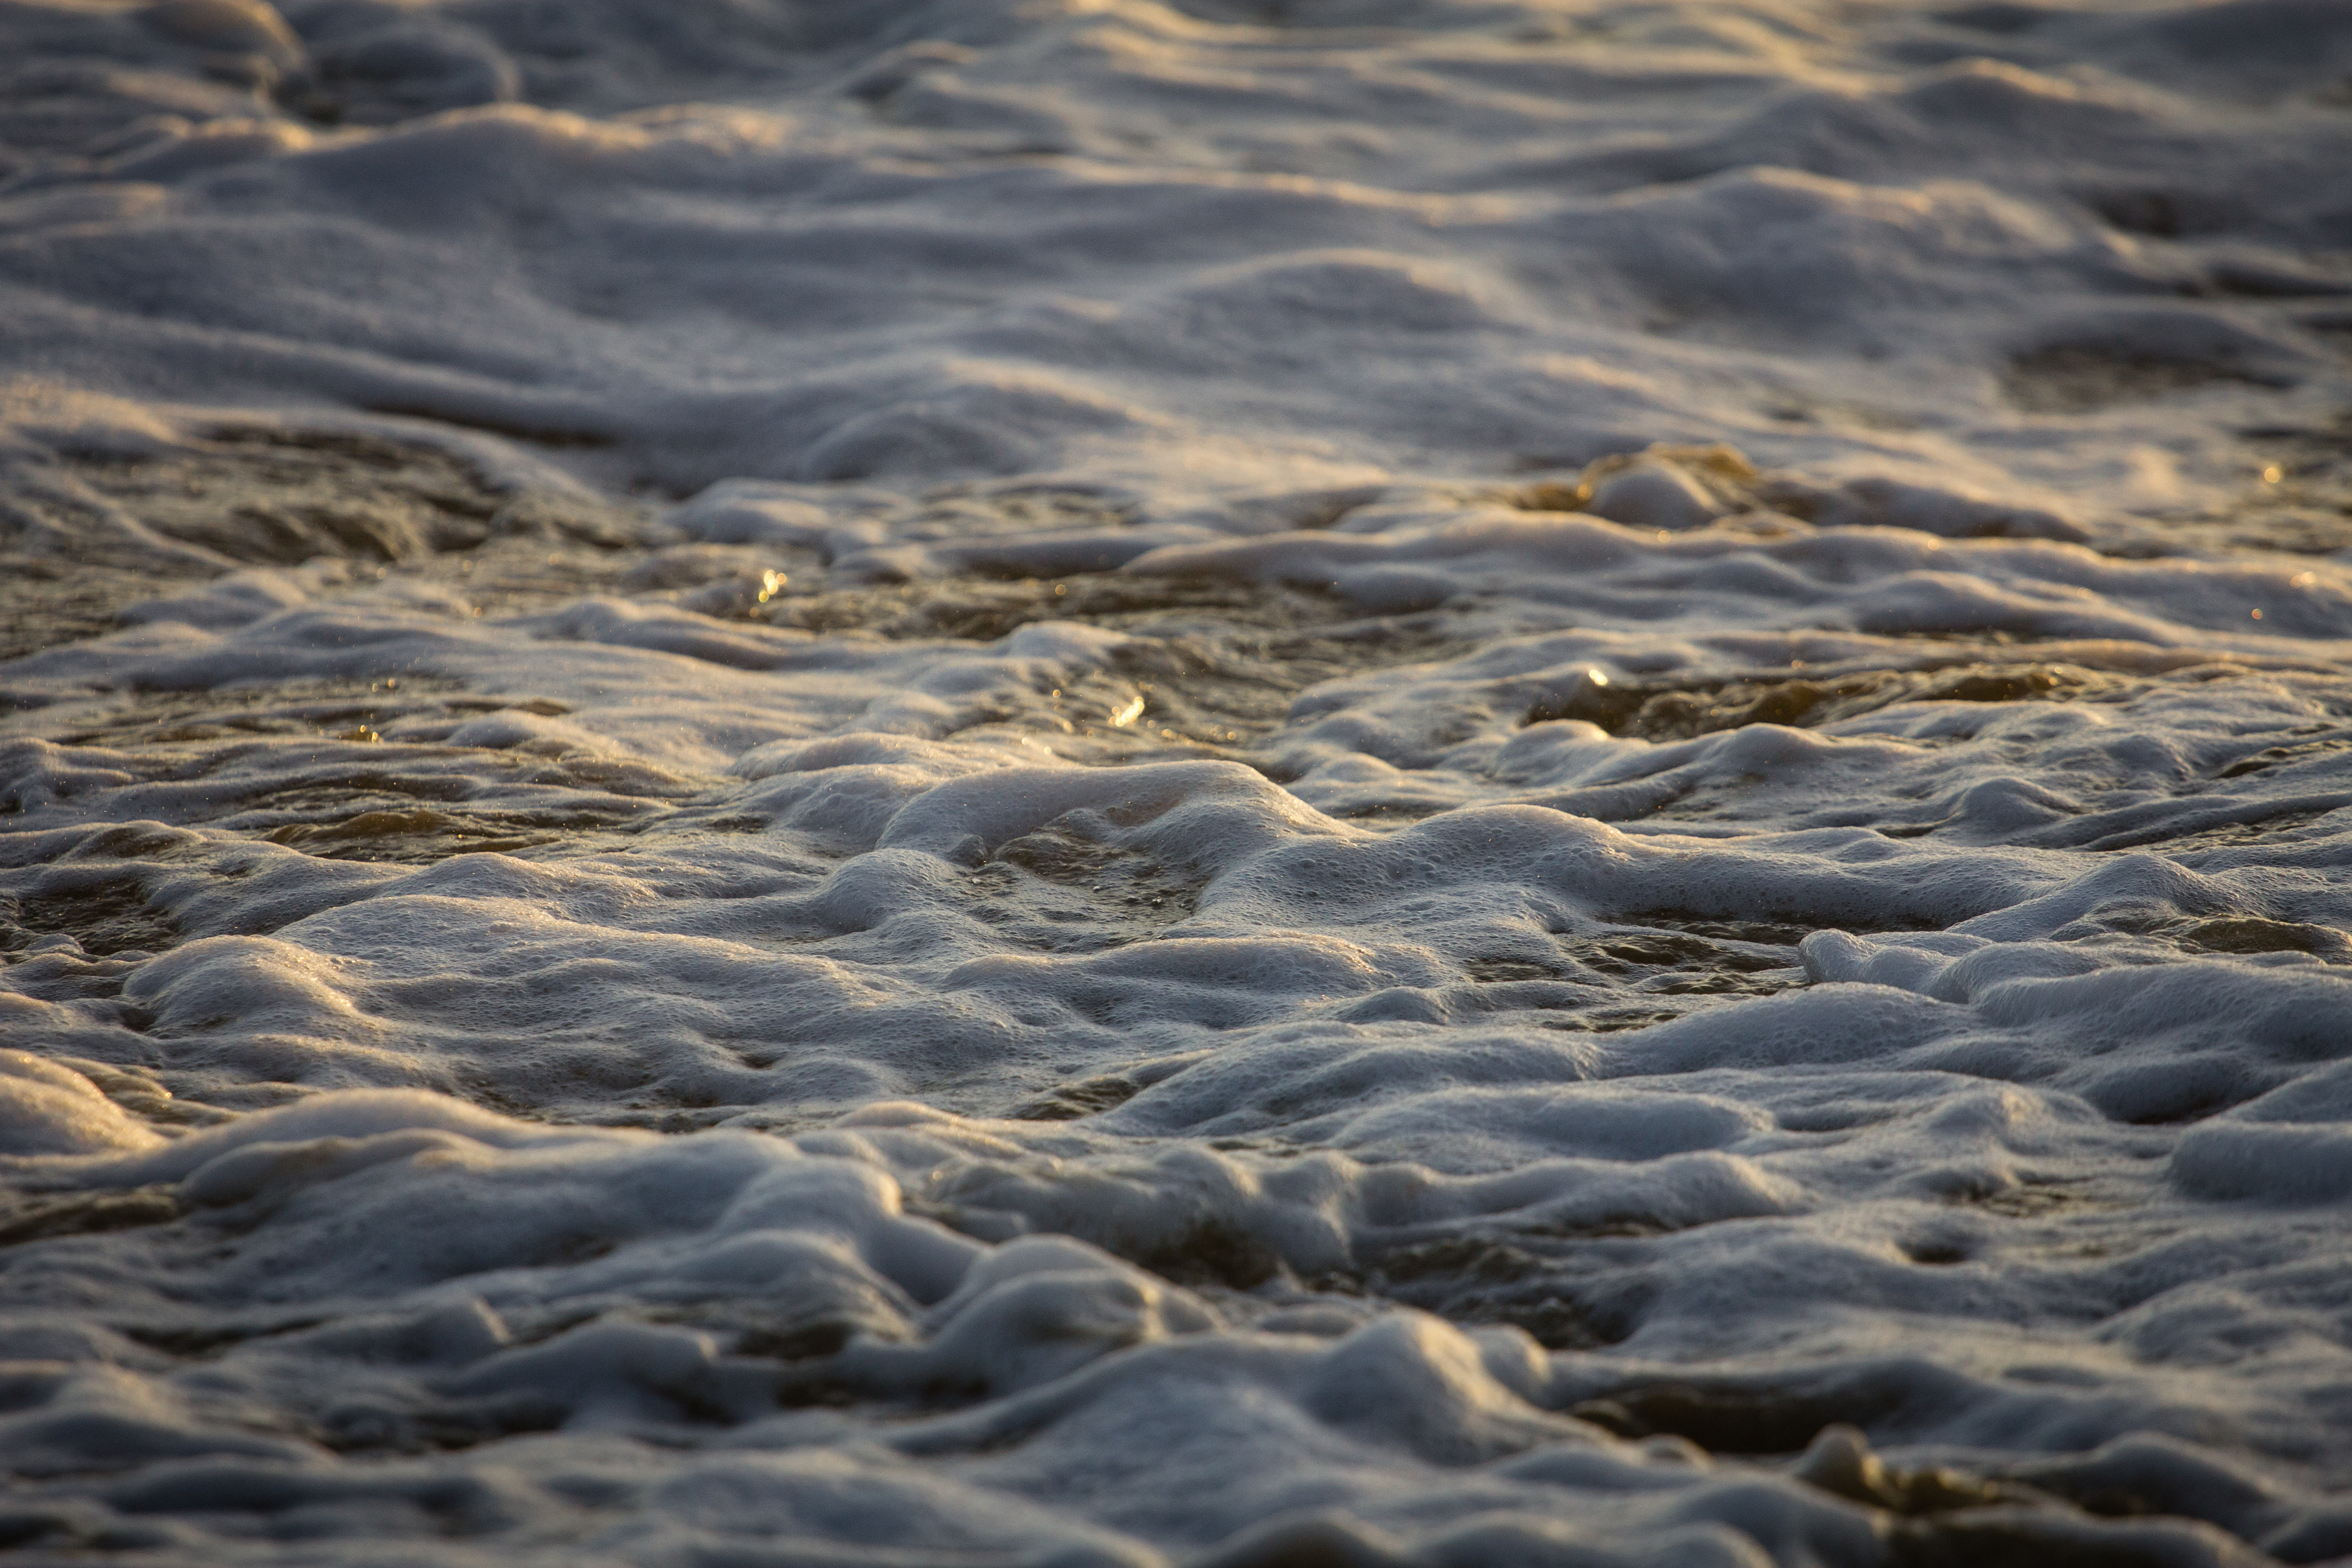
beach, sea, coast, water, nature, sand, rock, ocean, snow, winter, bokeh, cloud, sky, sunset, sunlight, shore, wave, summer, foam, ice, surf, surfing, reflection, weather, california, focus, froth, detail, pacific, freezing, telephoto, foaming, wind wave